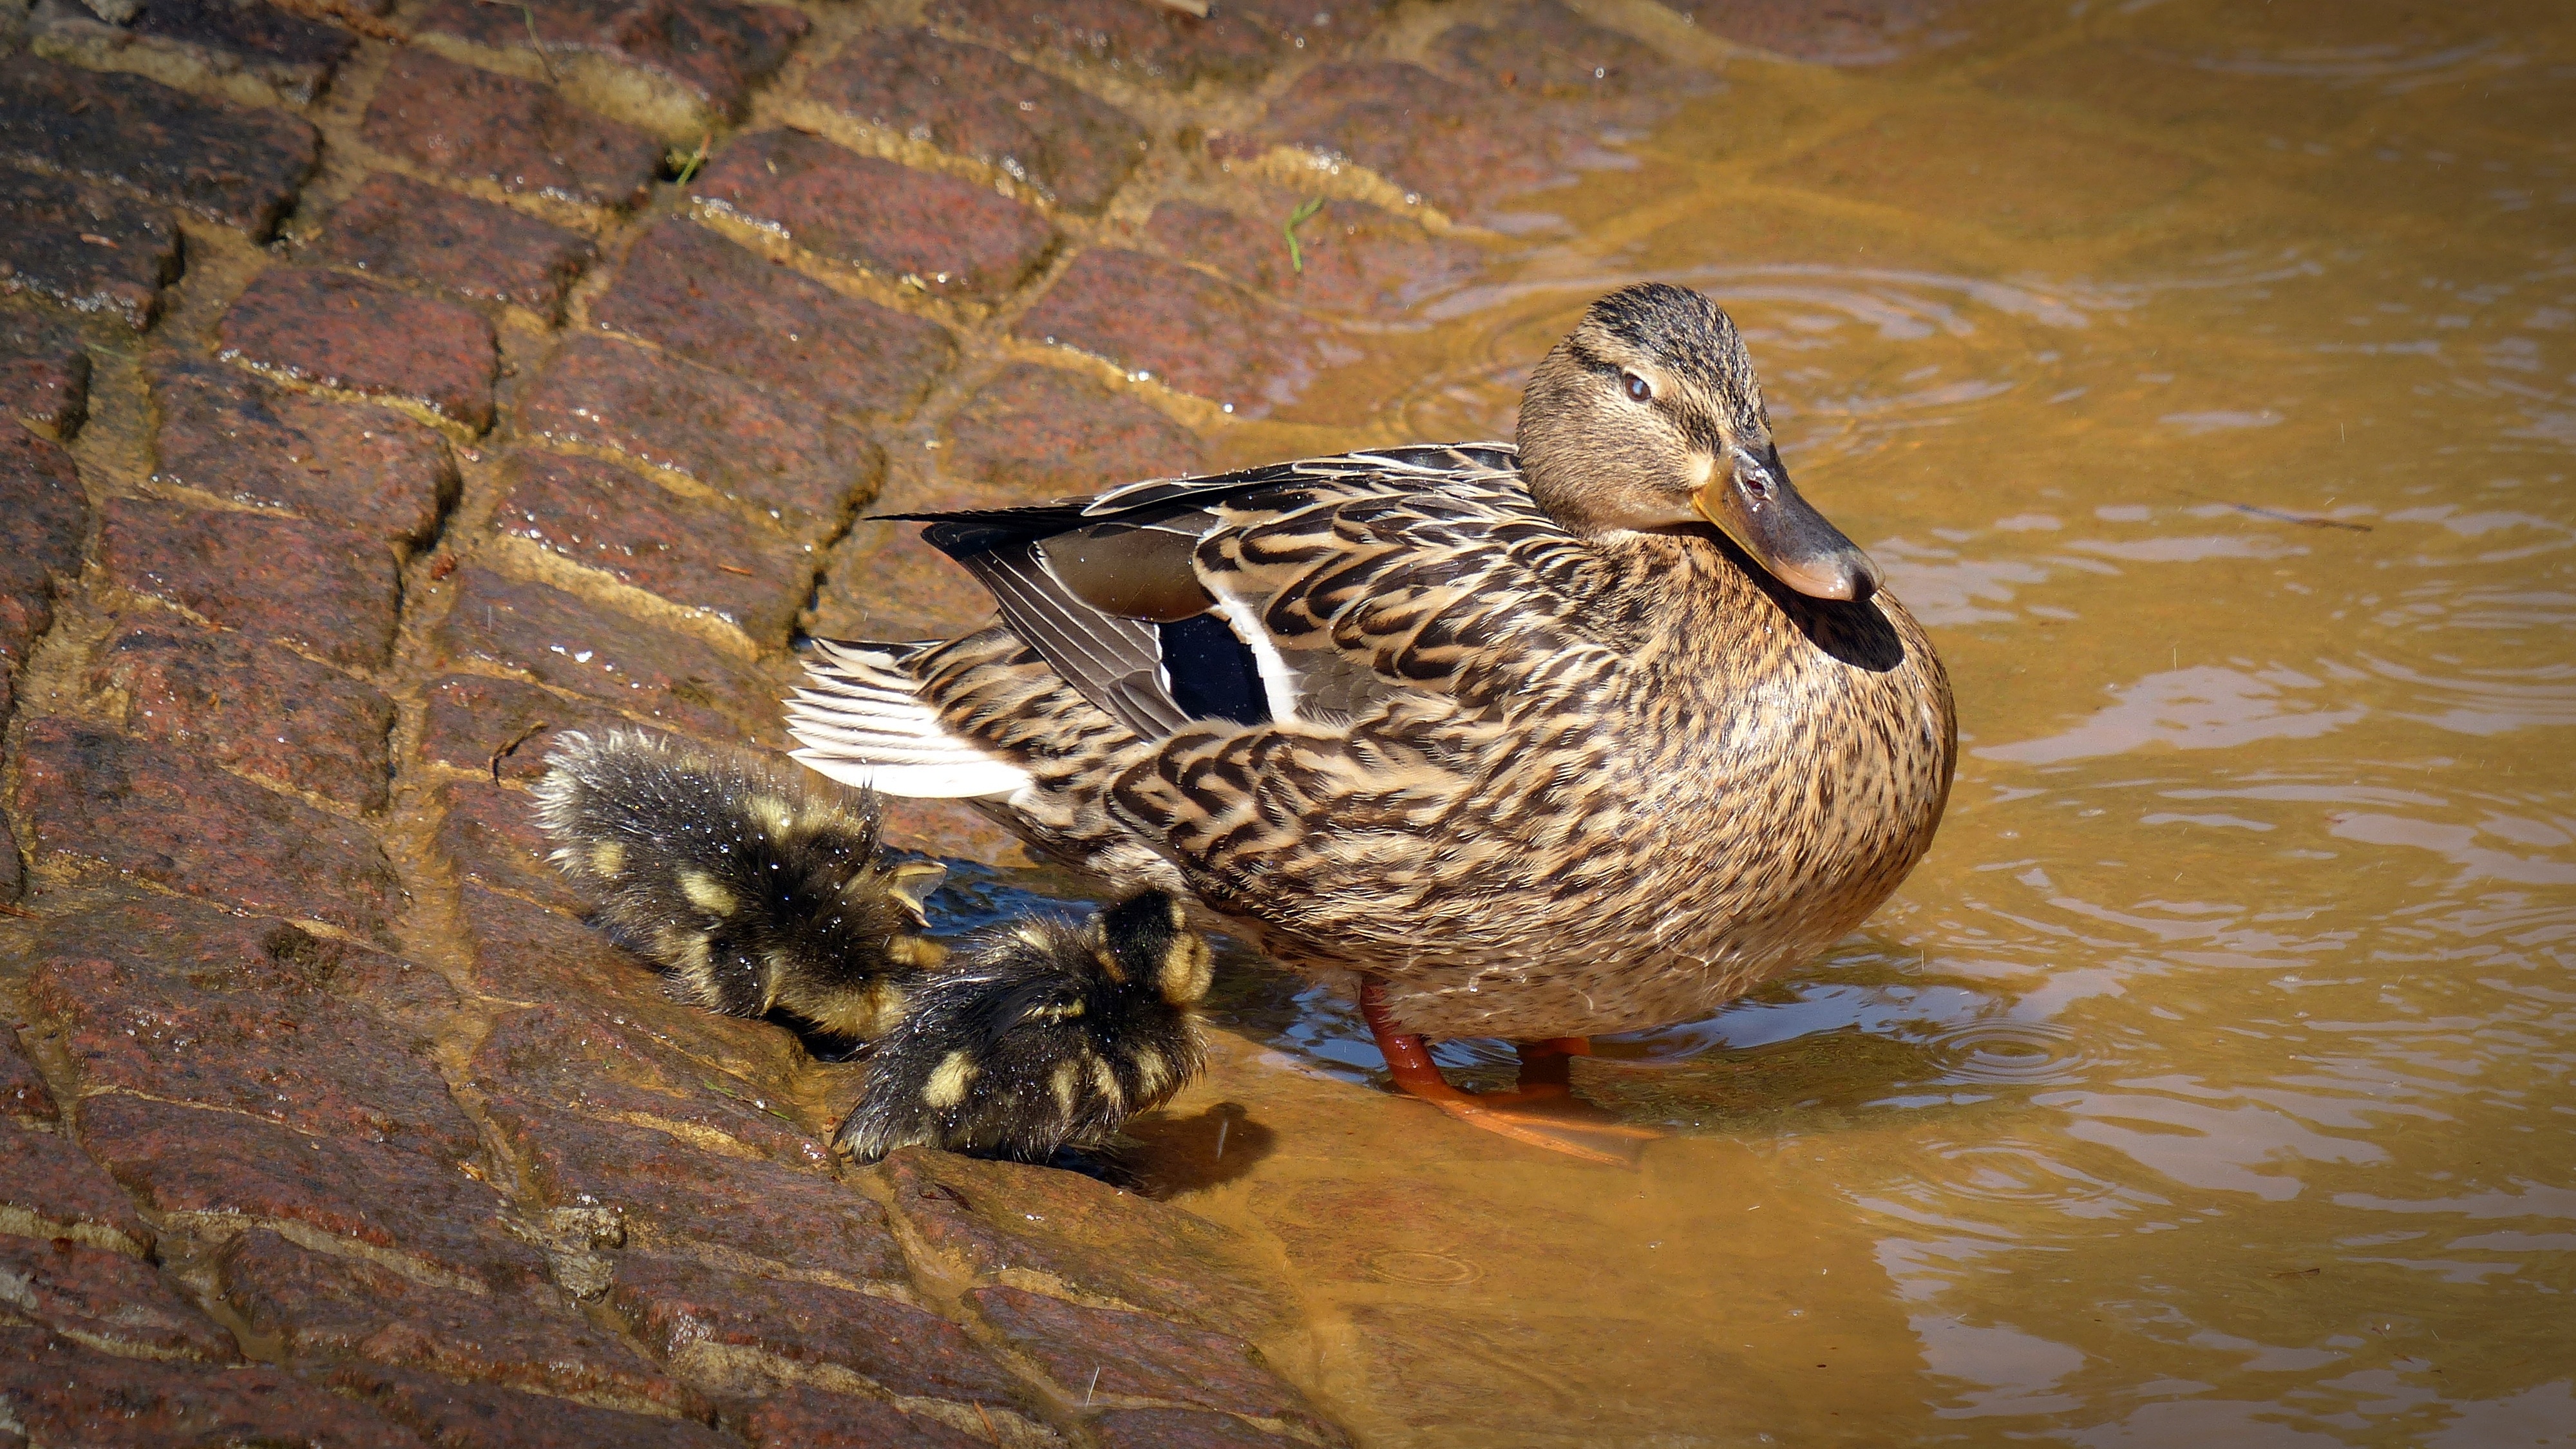
nature, bird, wing, wildlife, young, beak, chicken, fauna, plumage, poultry, duck, vertebrate, creature, waterfowl, water bird, wildlife photography, mallard, young animal, ducks geese and swans